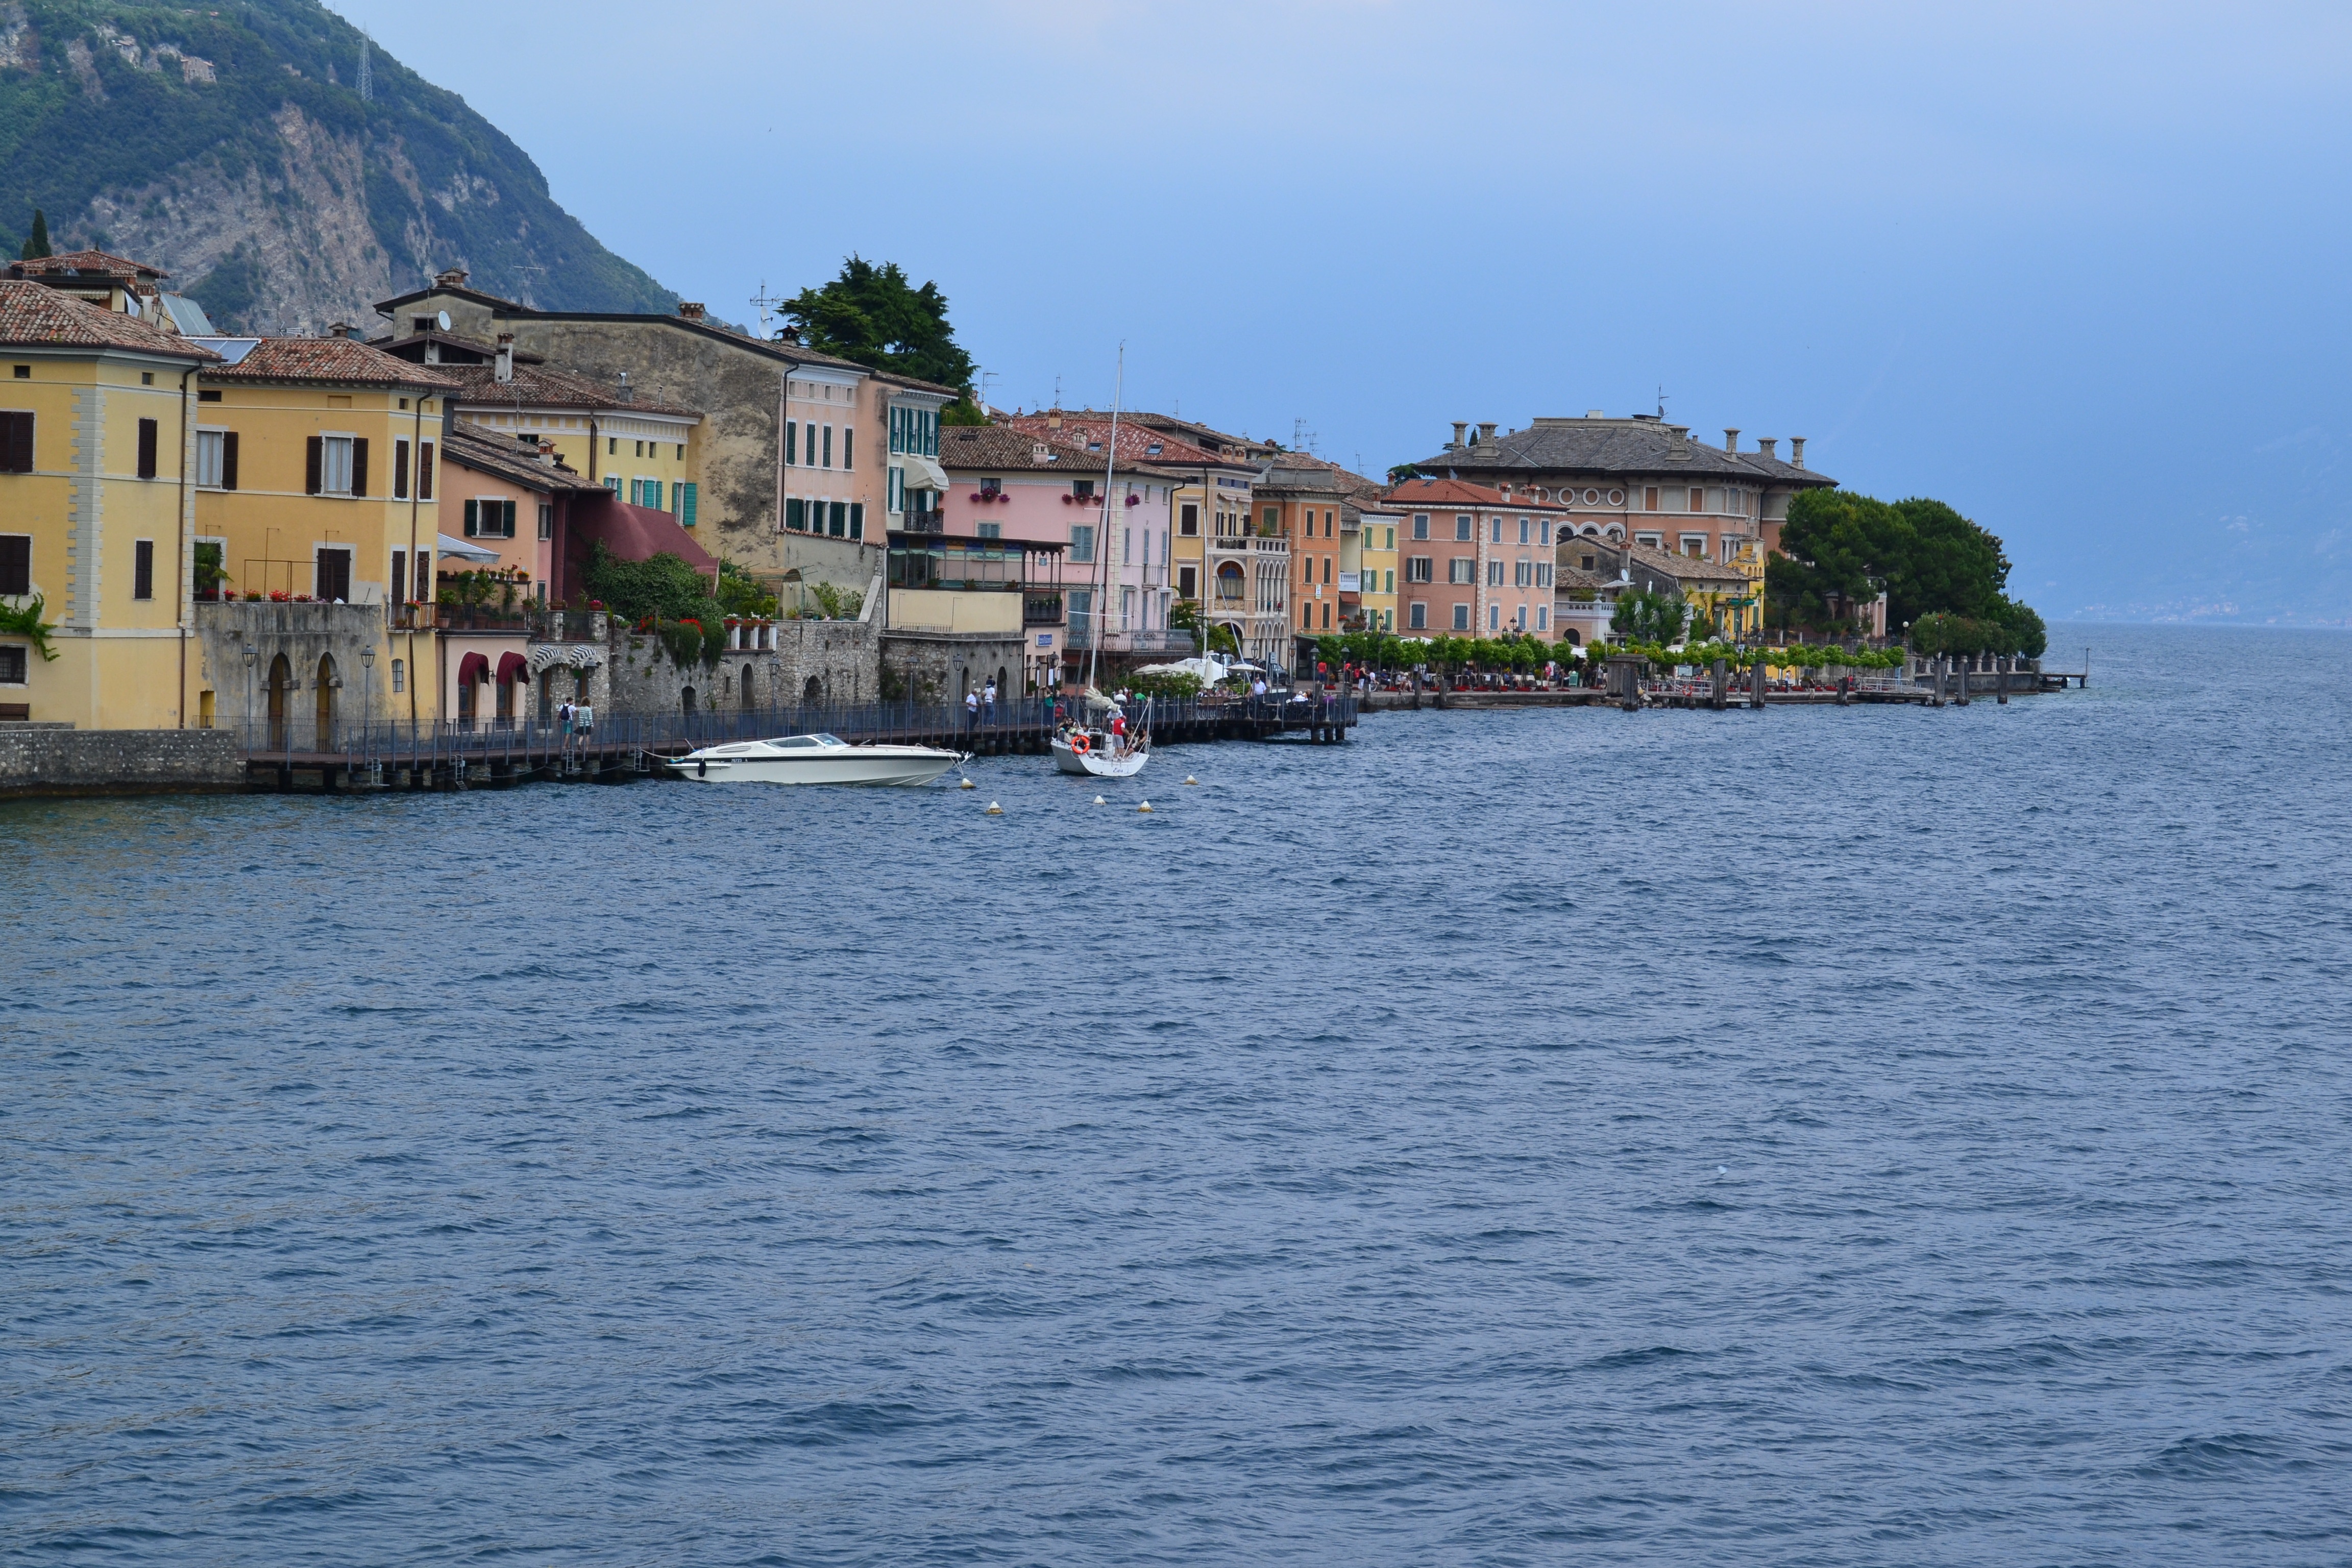
sea, coast, water, boat, lake, town, river, vacation, vehicle, holiday, bay, italy, harbor, blue, waterway, body of water, garda, bank, boating, channel, landform, geographical feature